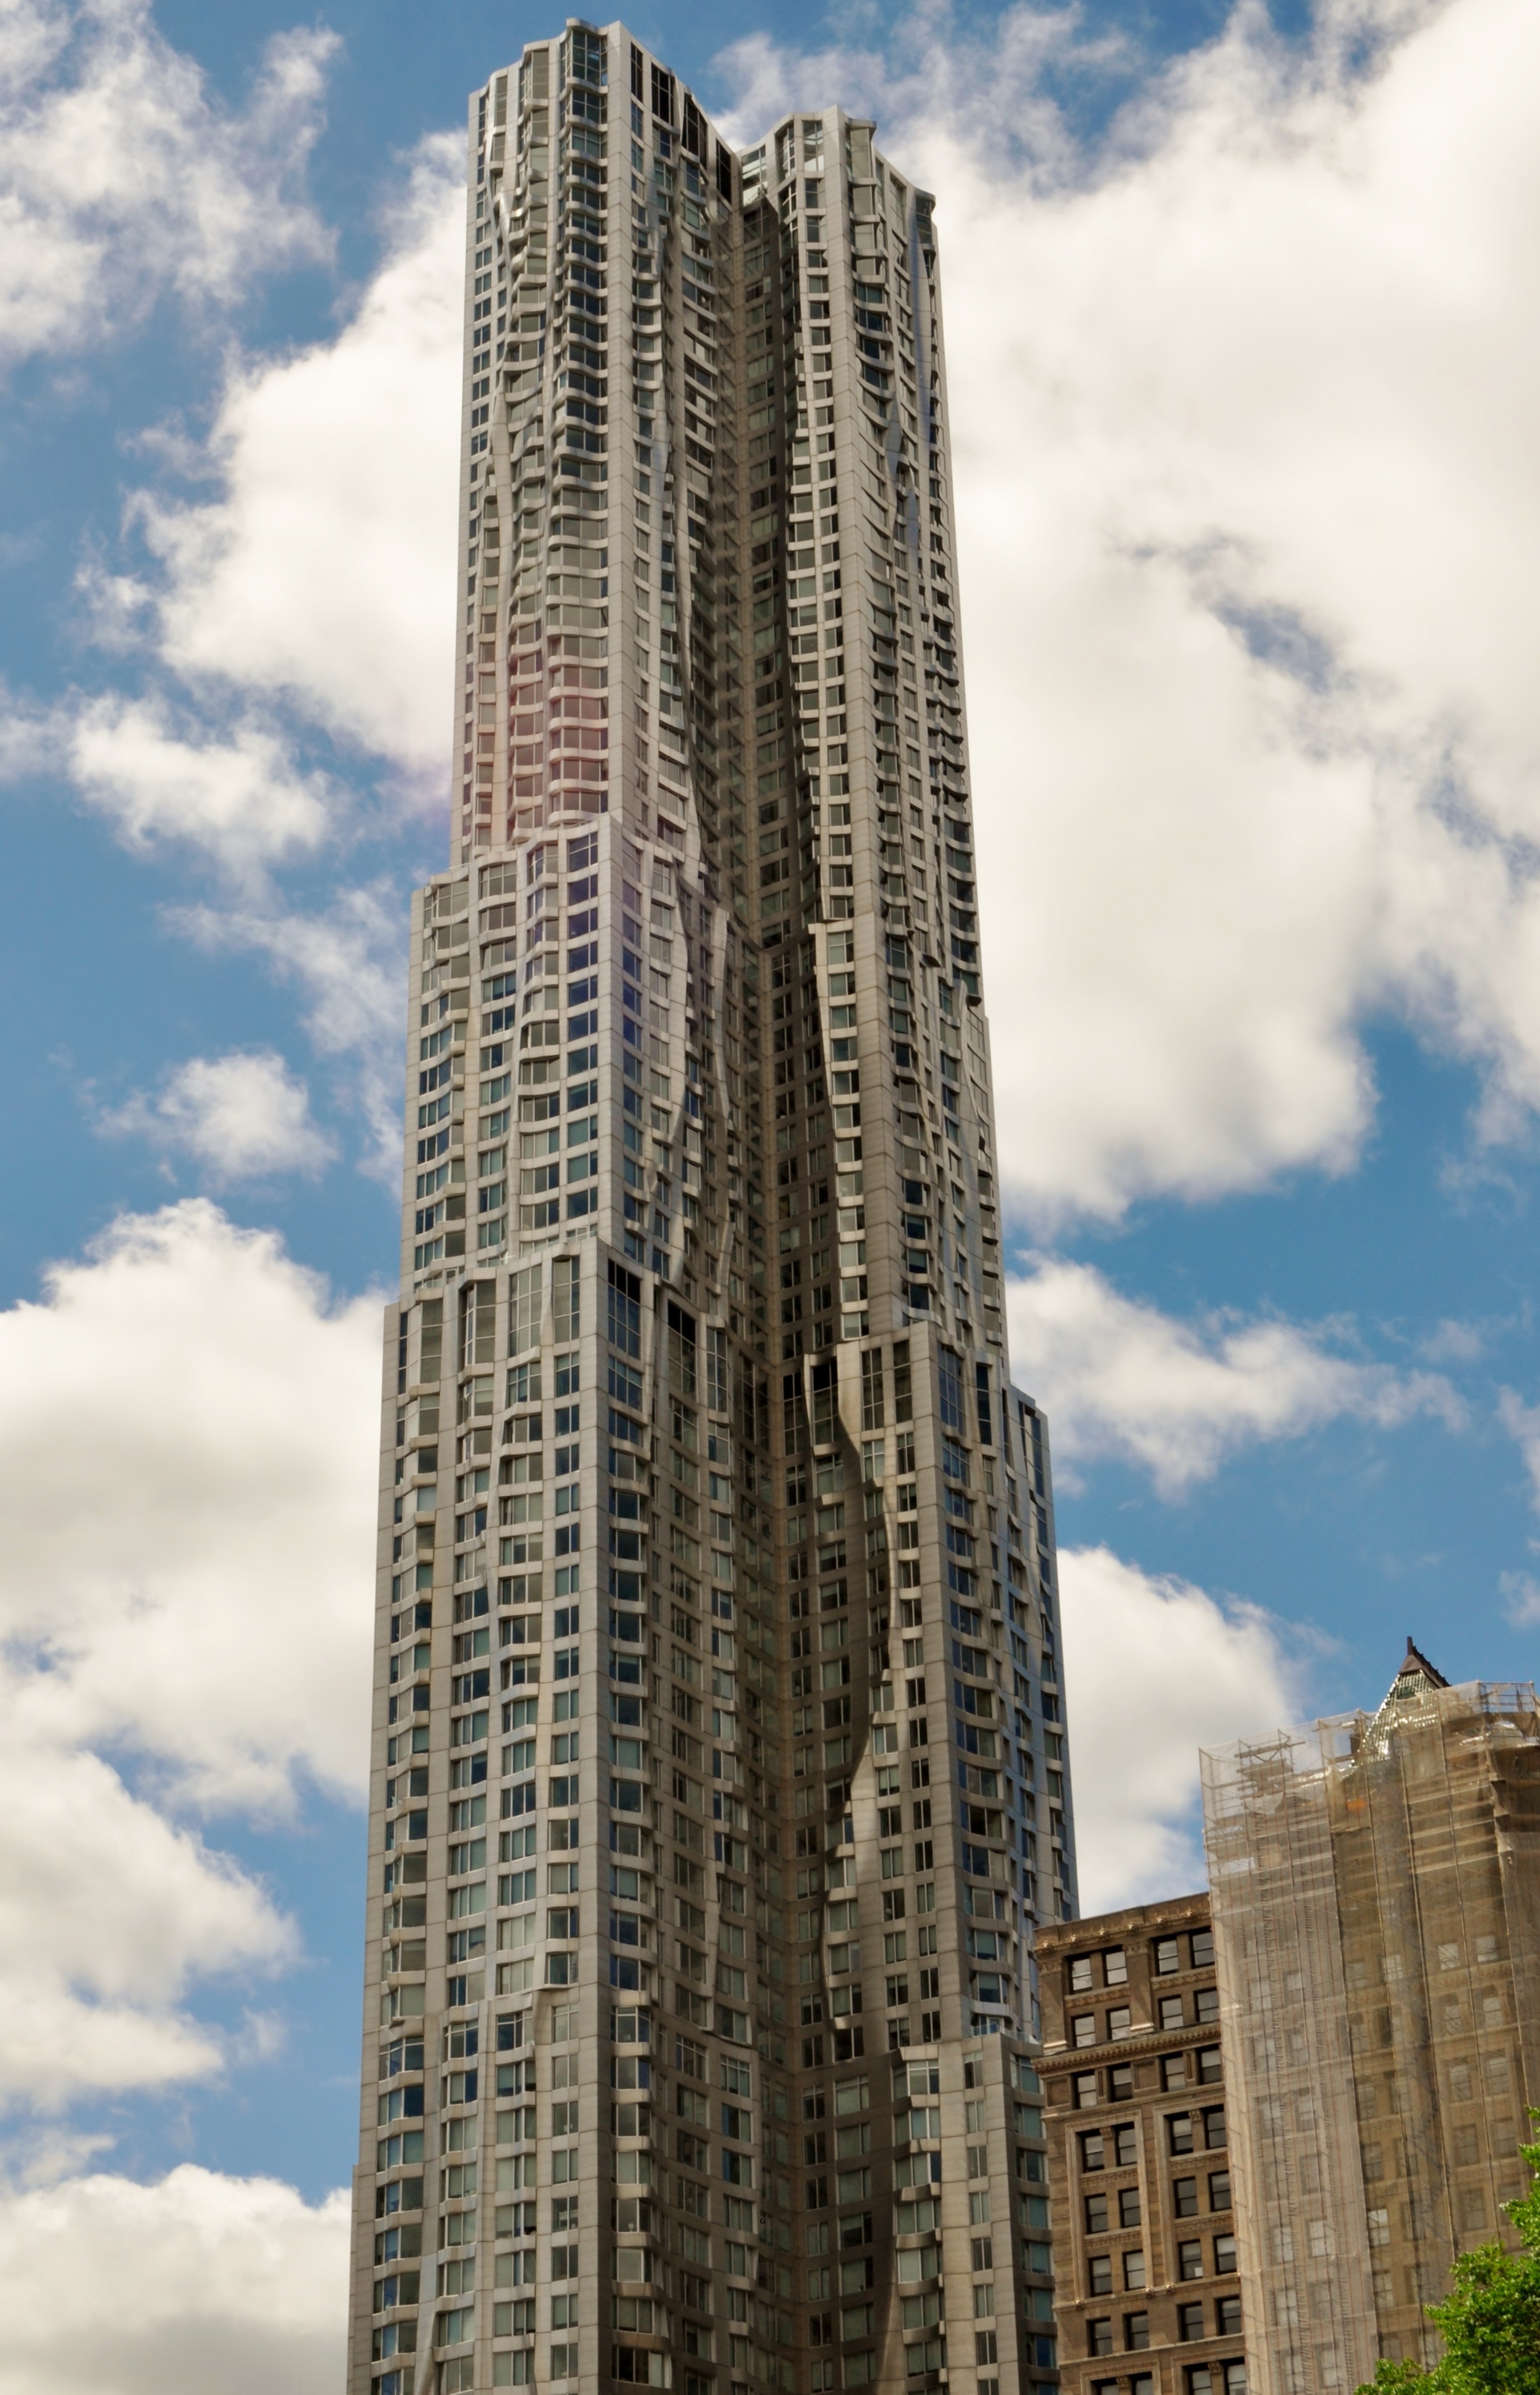
architecture, sky, skyline, town, view, building, city, skyscraper, new york, manhattan, cityscape, downtown, construction, tower, landmark, facade, brooklyn, blue, tower block, clouds, spire, york, metropolis, condominium, urban area, metropolitan area